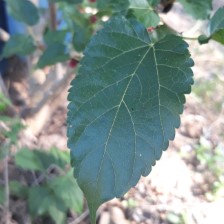
Variety: ChiangMai60